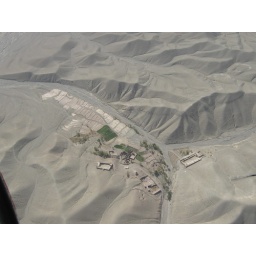
This is the view for the helicopter door flying over the countryside.